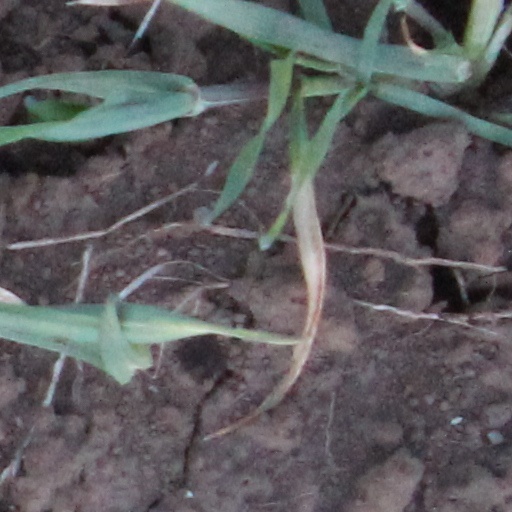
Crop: wheat